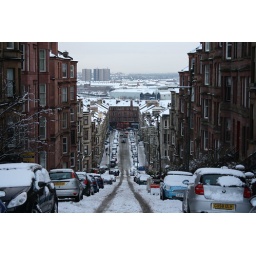
Another snowy day in Glasgow. Gardner street in Partick is a steep hill which was closed most of the day